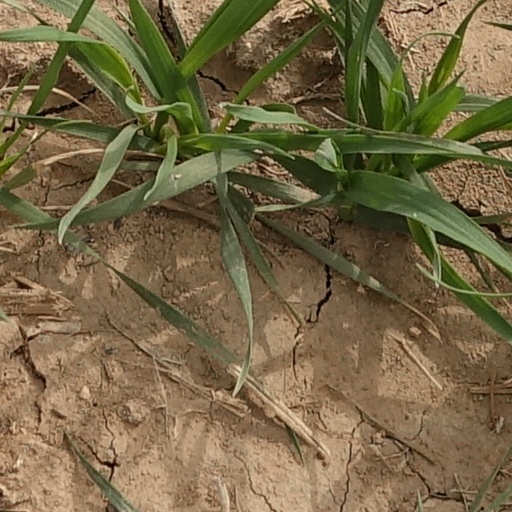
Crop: wheat